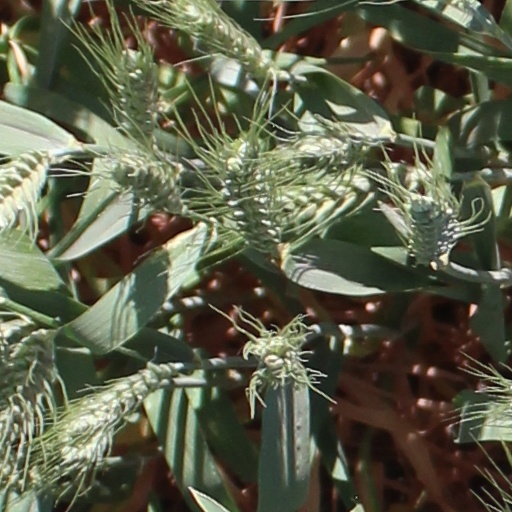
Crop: wheat